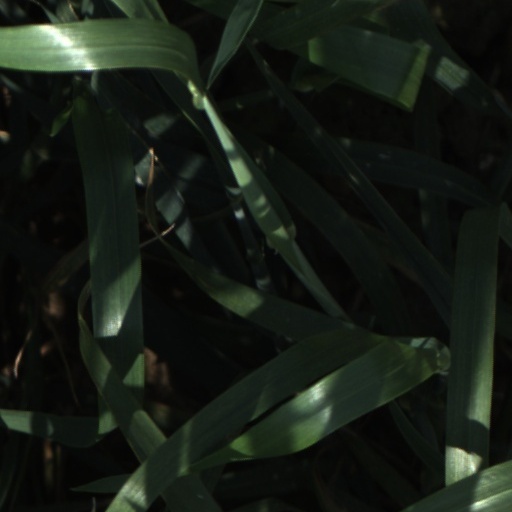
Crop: wheat